Veilhes

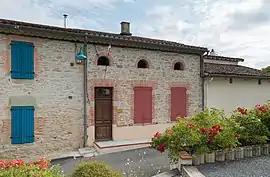
Town hall of Veilhes

Veilhes is a commune in the Tarn department in southern France.